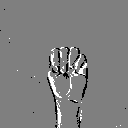
ASL letter: m